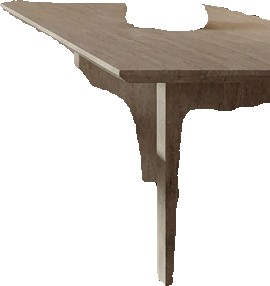
Surface category: table